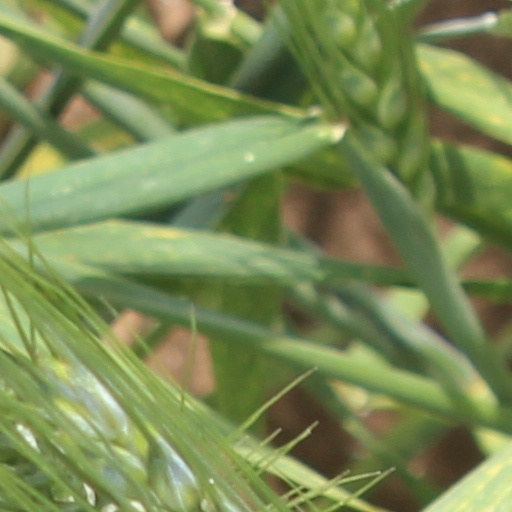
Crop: wheat